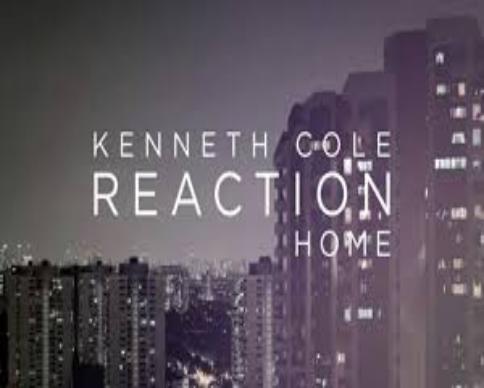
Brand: Kenneth Cole
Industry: Clothes